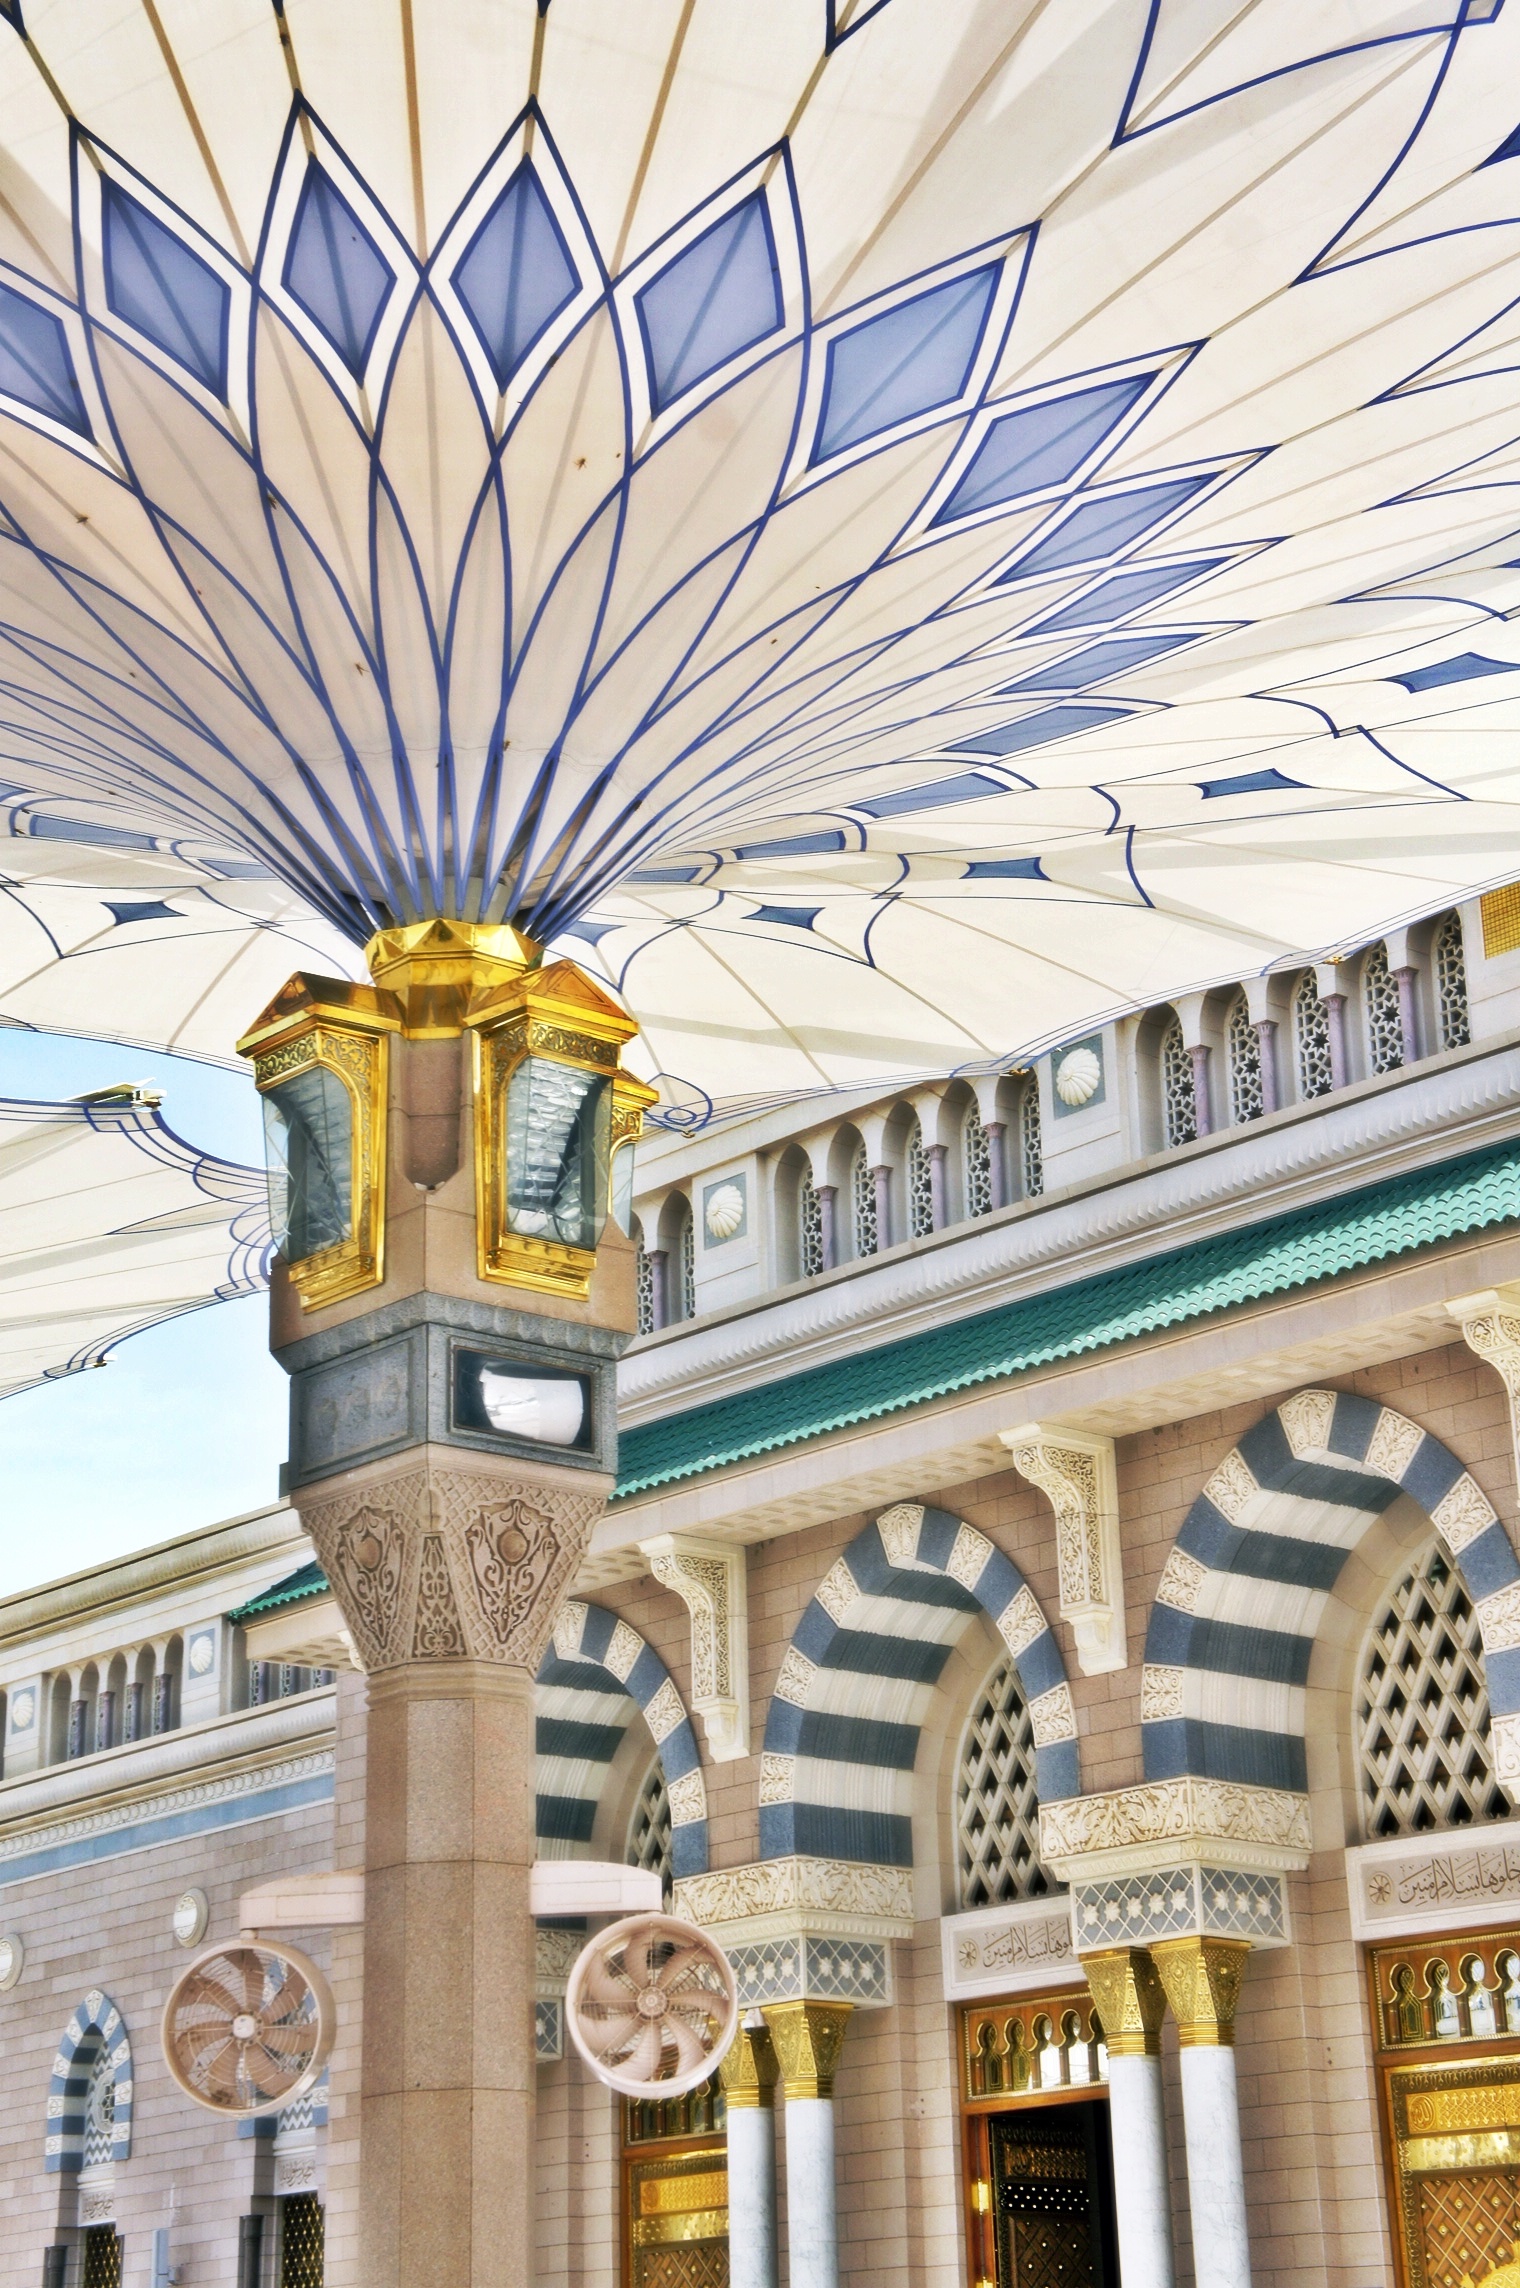
architecture, structure, building, palace, arch, plaza, landmark, facade, mosque, arcade, madina, nabawi